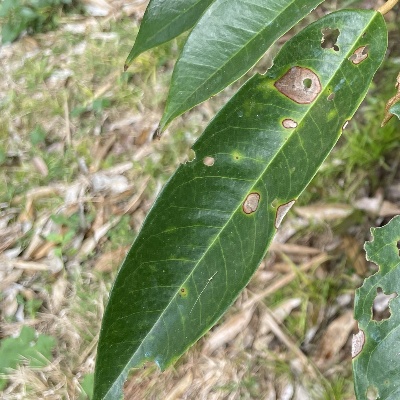
Label: Leaf_Phomopsis